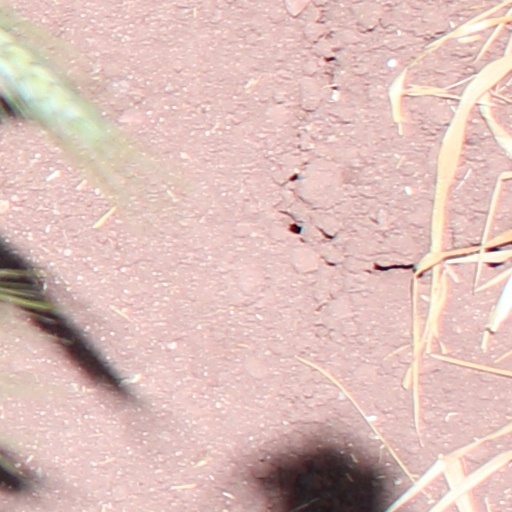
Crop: wheat